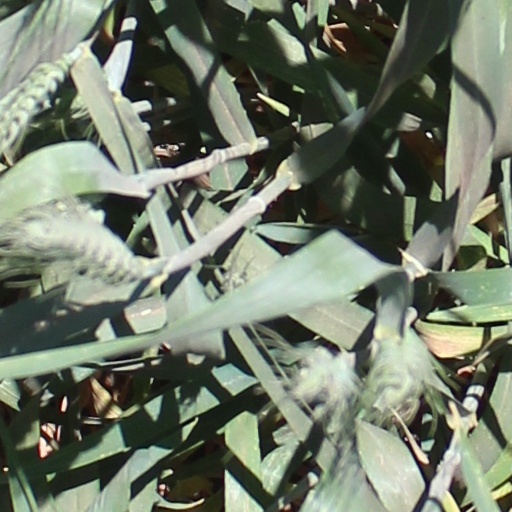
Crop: wheat